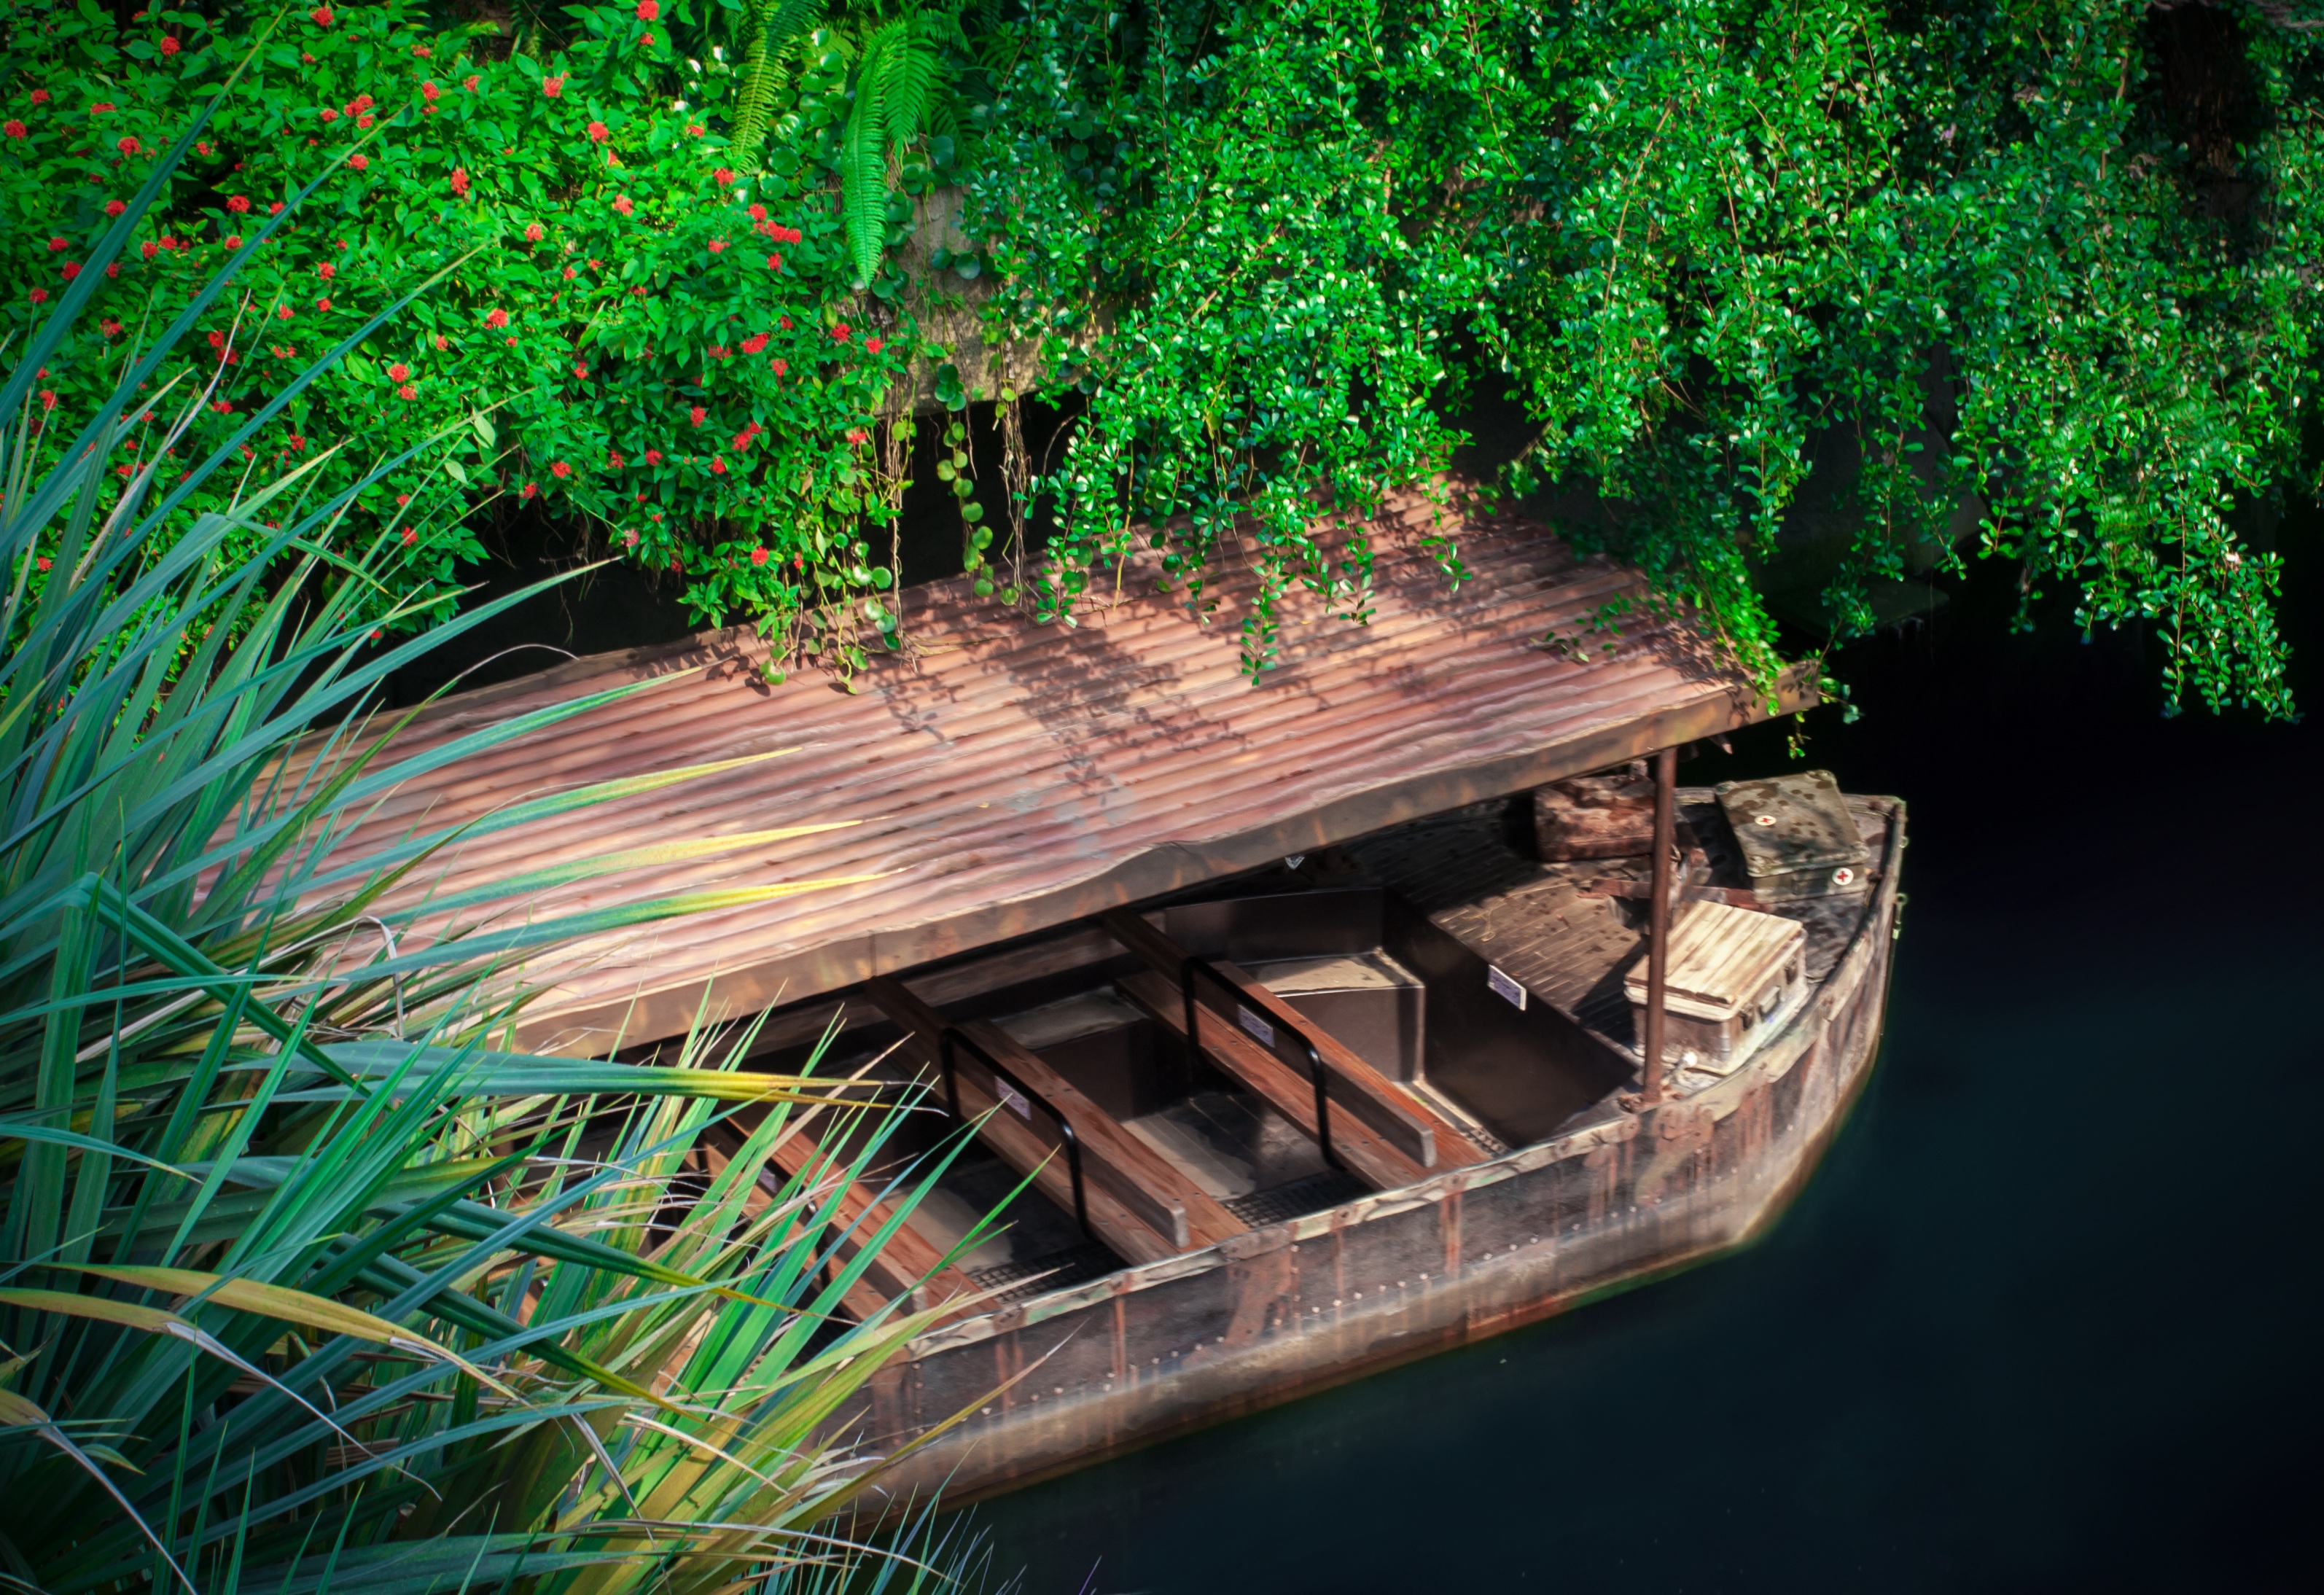
landscape, sea, tree, water, nature, forest, rock, plant, wood, vintage, lake, view, old, river, summer, travel, reed, boot, idyllic, green, vehicle, jungle, holiday, romance, rest, thailand, tribe, rainforest, gondola, caribbean, mood, amazon, palm trees, tropics, safari, south africa